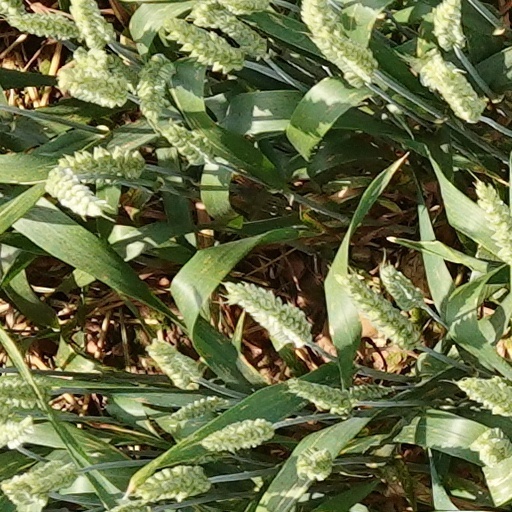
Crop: wheat